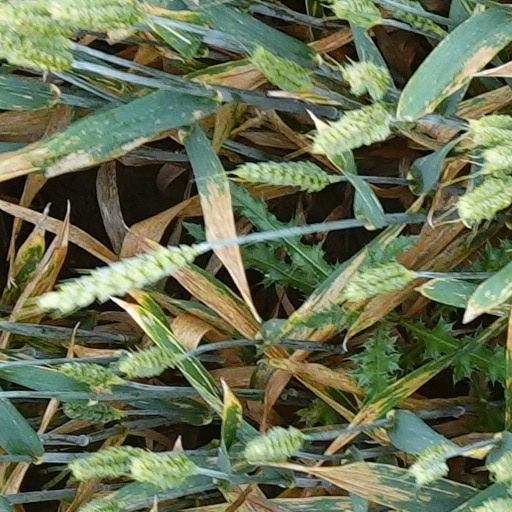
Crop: wheat